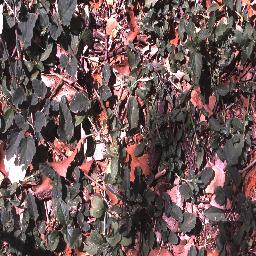
Label: negative